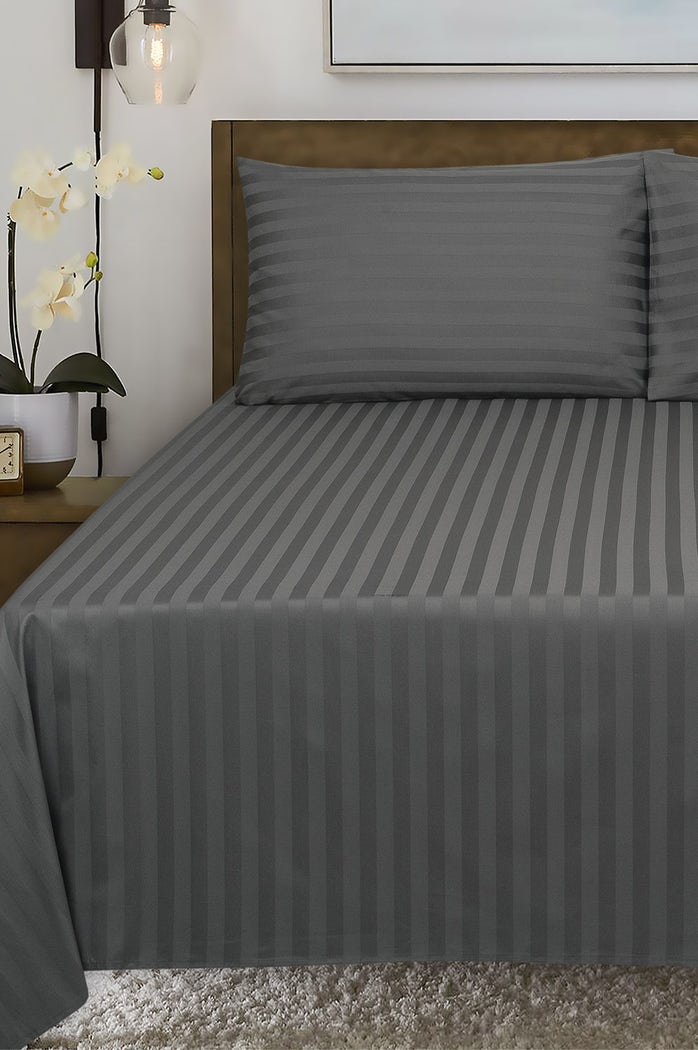
black stripe stripe bed sheet